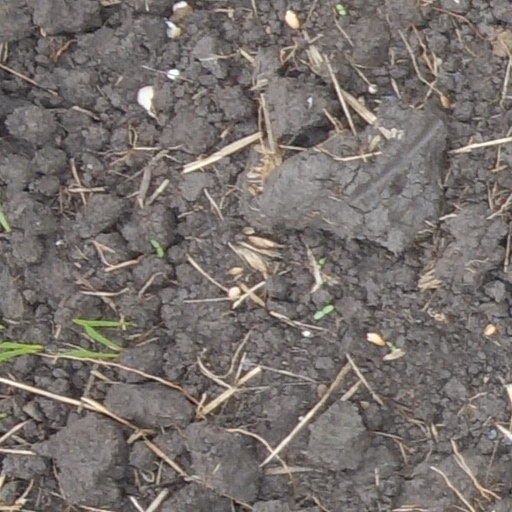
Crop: wheat